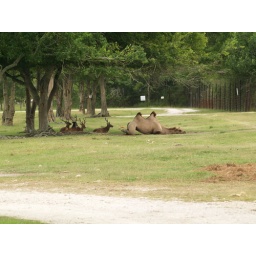
Alvin Texas bayou wildlife park animals and birds run or Roam freely in a natural habitat 2008 Zoo